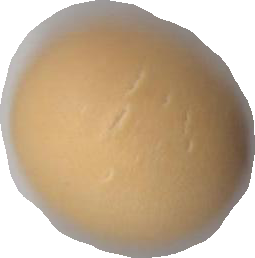
Variety: Dega